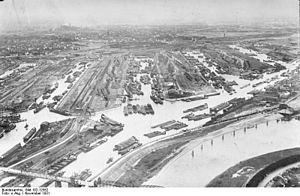
Le Ruhrort est un port fluvial allemand de la Ruhr, situé dans la ville de Duisbourg, Rhénanie-du-Nord-Westphalie, en Allemagne.